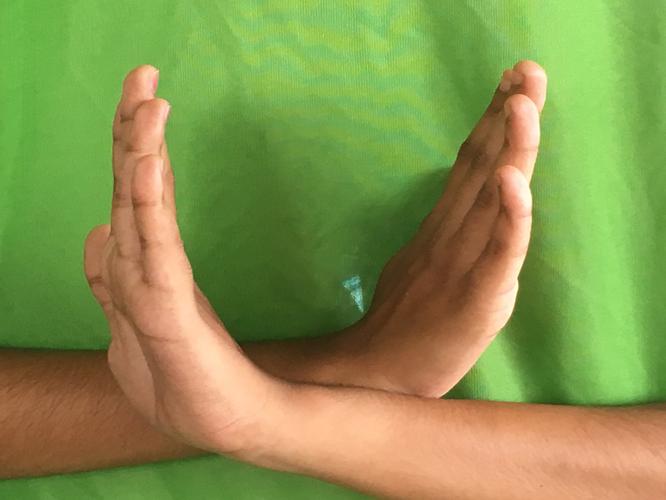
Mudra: Swastikam
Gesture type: double_hand